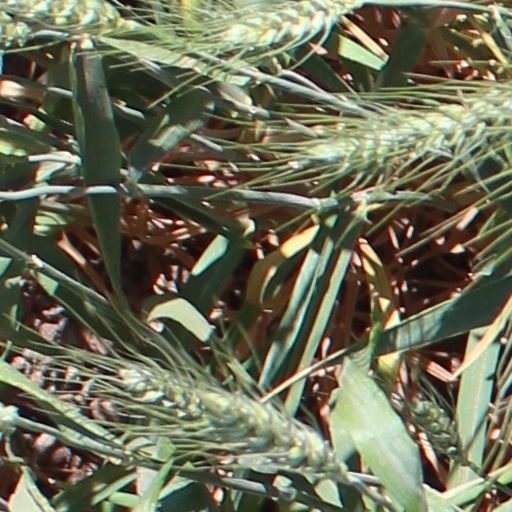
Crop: wheat